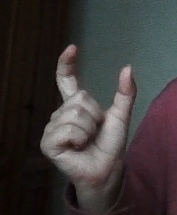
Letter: nun